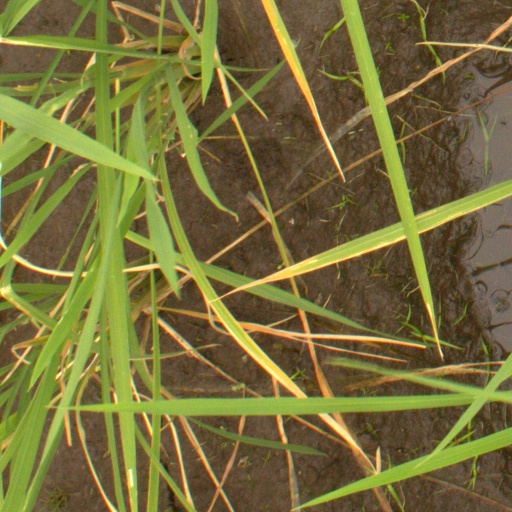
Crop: rice